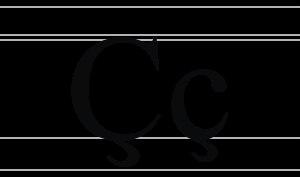
Ҫ, appelé esse cramponné ou parfois esse cédille —à ne pas confondre avec le Ç, C cédille, de l’alphabet latin— est une lettre de l’alphabet cyrillique utilisée par deux langues :